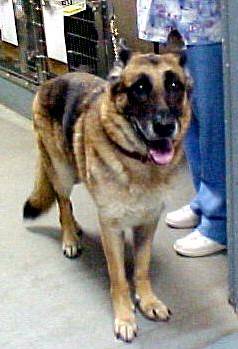
Label: dog